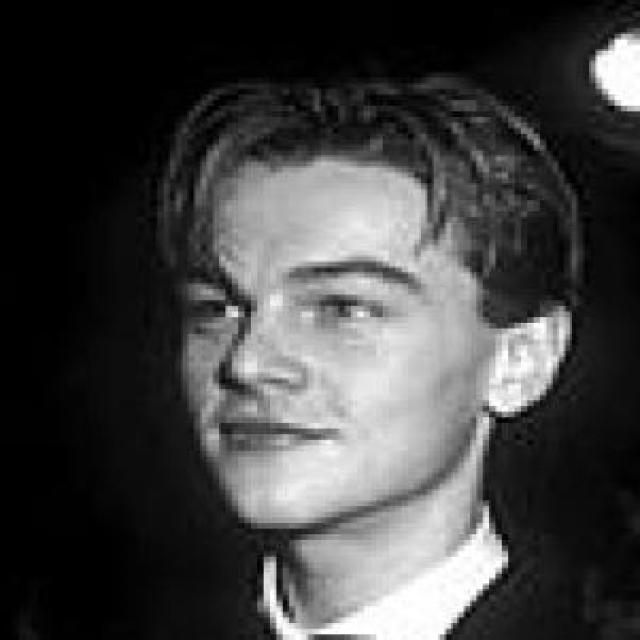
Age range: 13-20